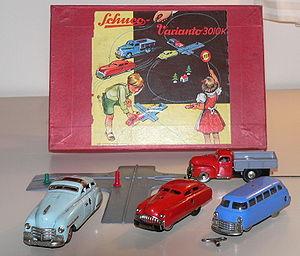
Schuco est une société allemande fabriquant des jouets, créée à Nuremberg en 1912 par Heinrich Müller et Heinrich Schreyer sous le nom de Spielzeugfirma Schreyer & Co.